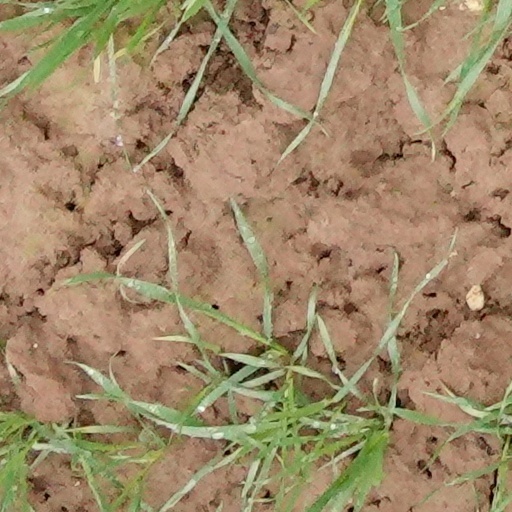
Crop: wheat